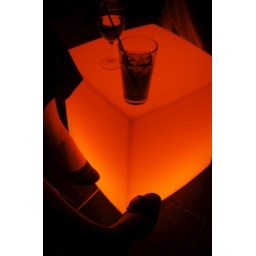
Note my cute shoe in the bottom of the pic.